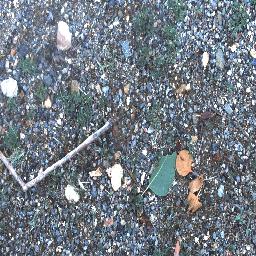
Label: negative